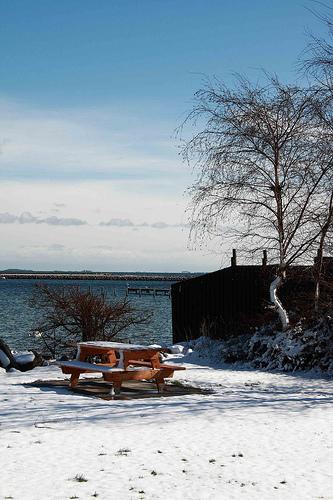
Weather: snow or frosty